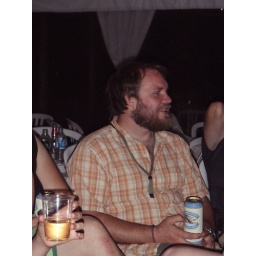
ha ha you have chicken all over your shirt